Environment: real
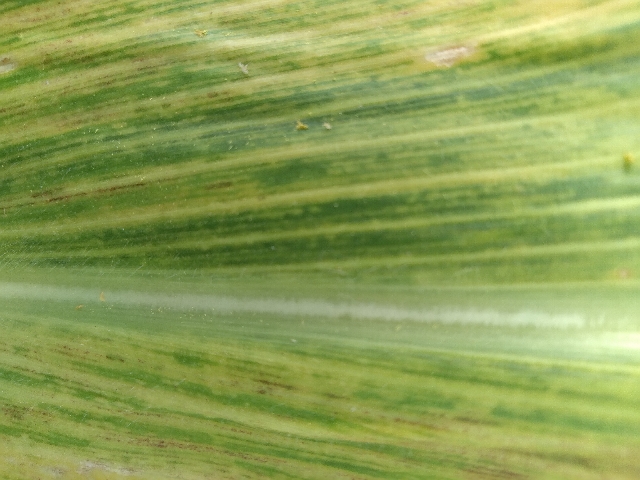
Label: lethal_necrosis